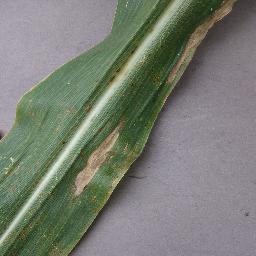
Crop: corn
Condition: (maize)_northern_blight